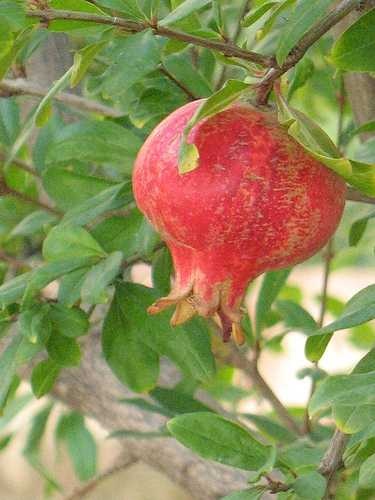
Label: Pomegranate